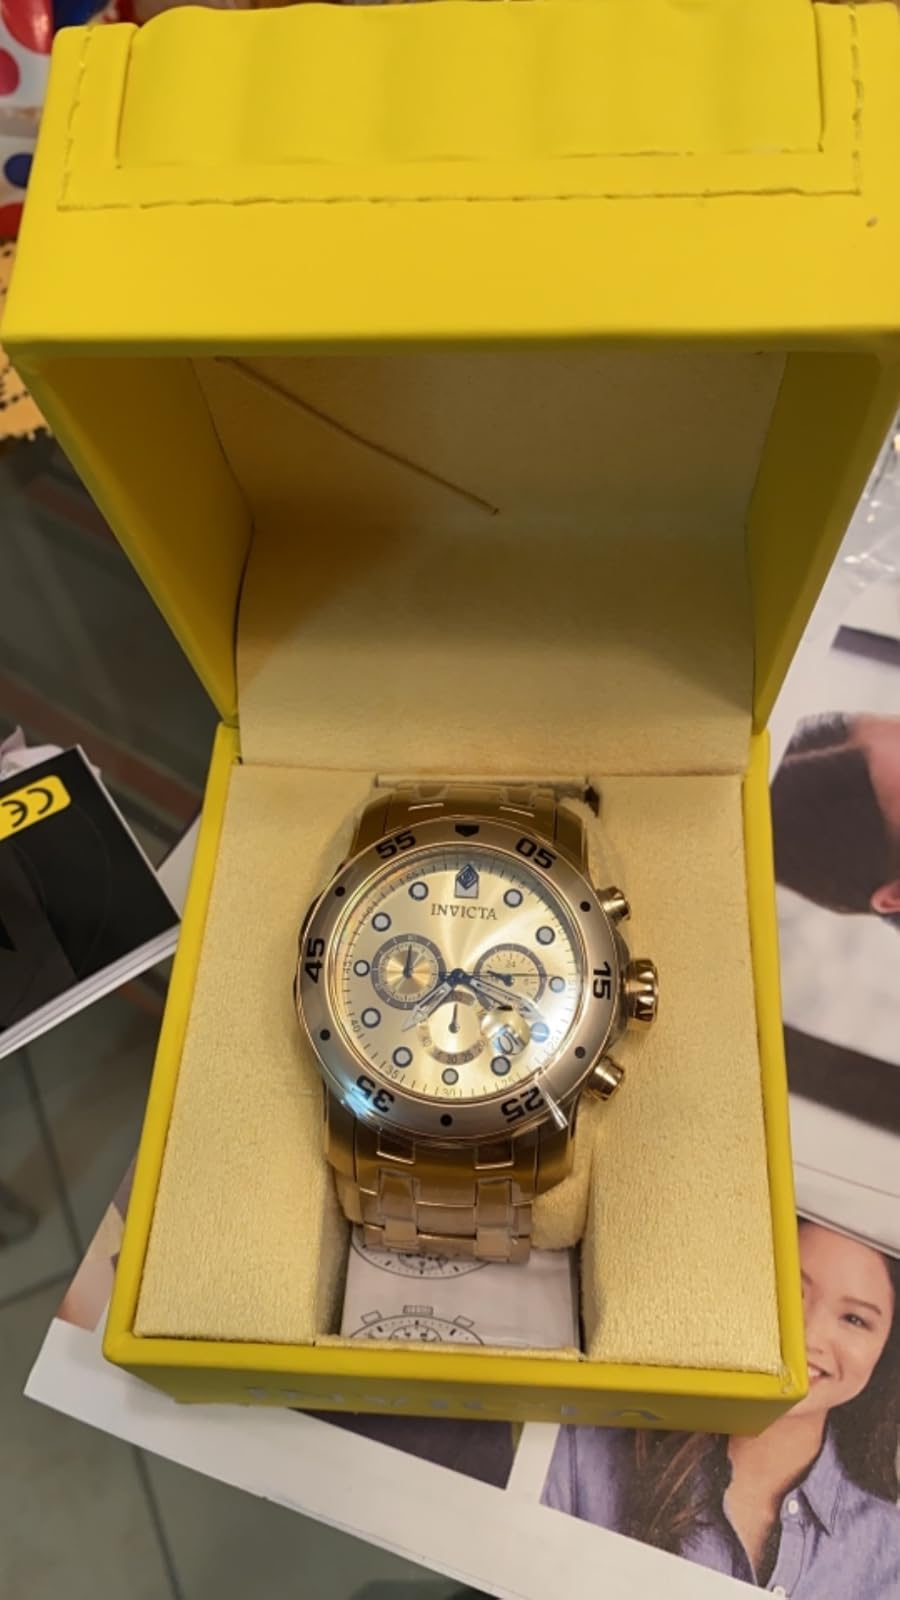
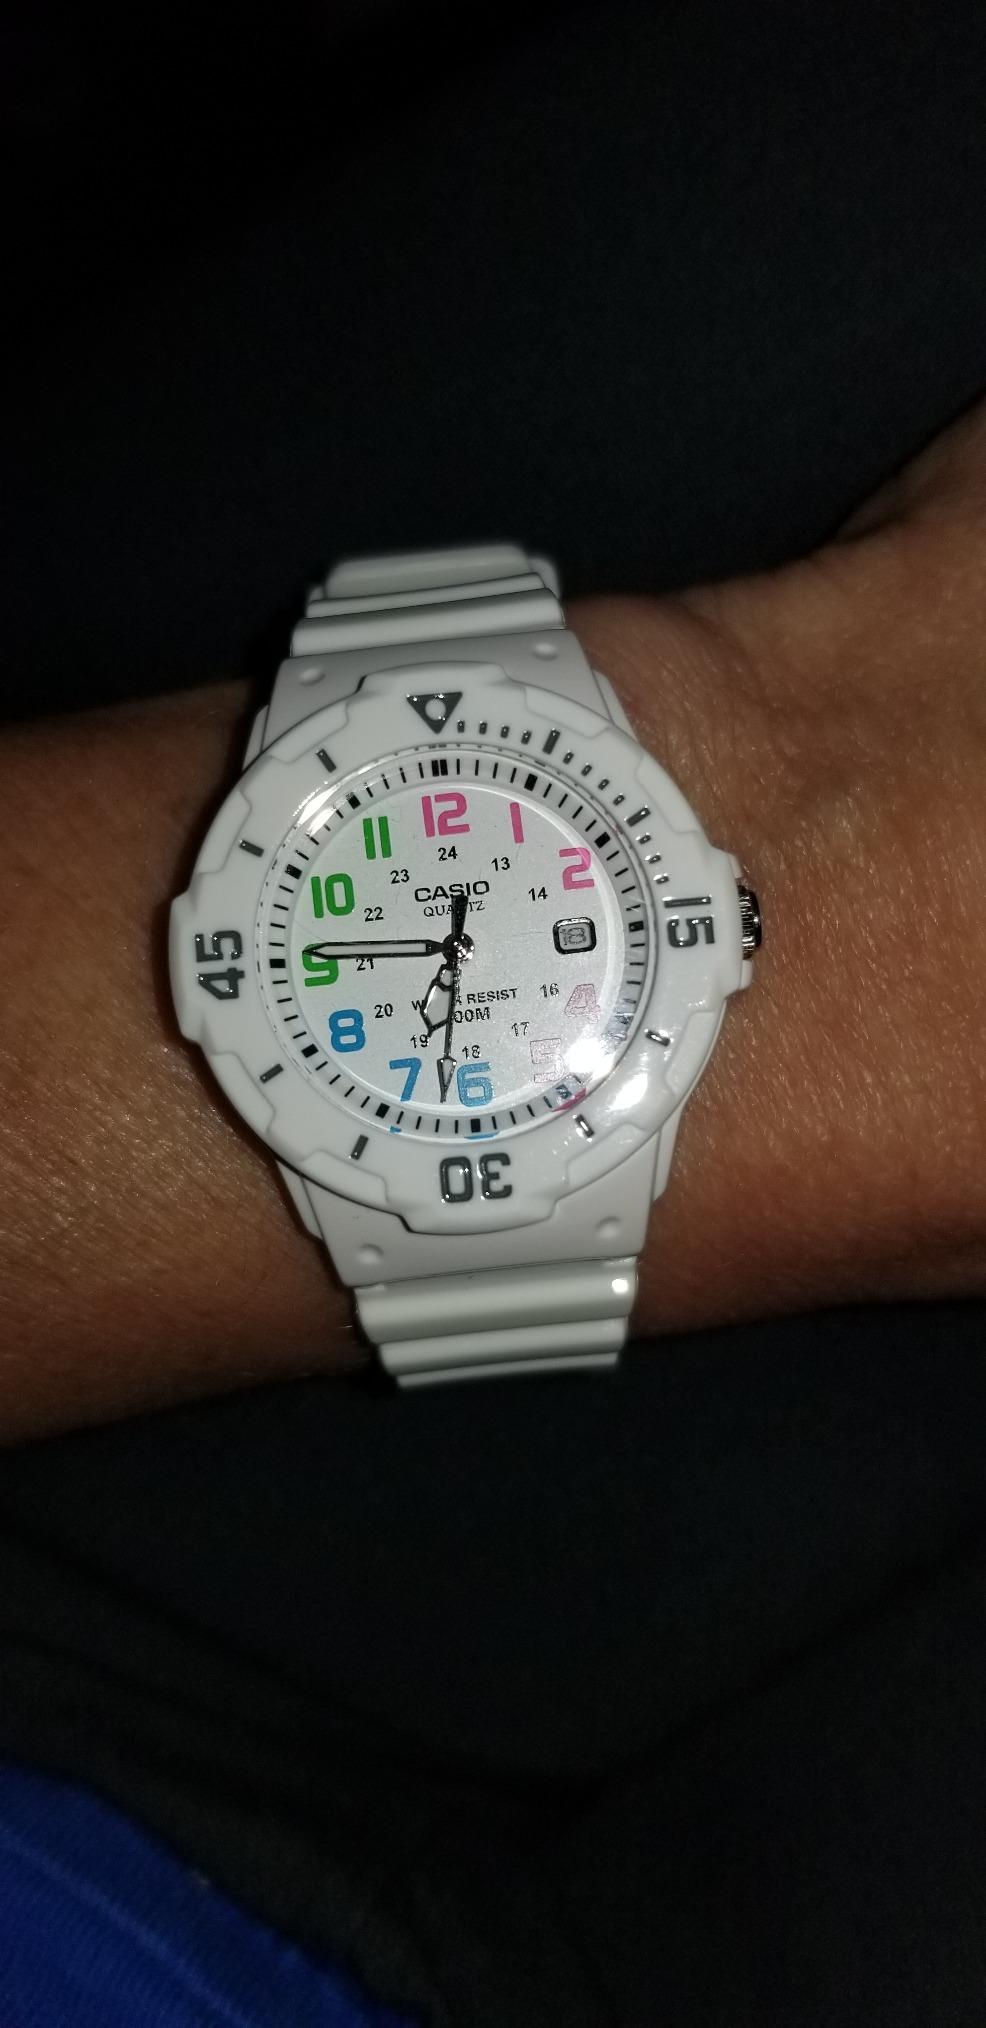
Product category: accessories_watch
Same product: no